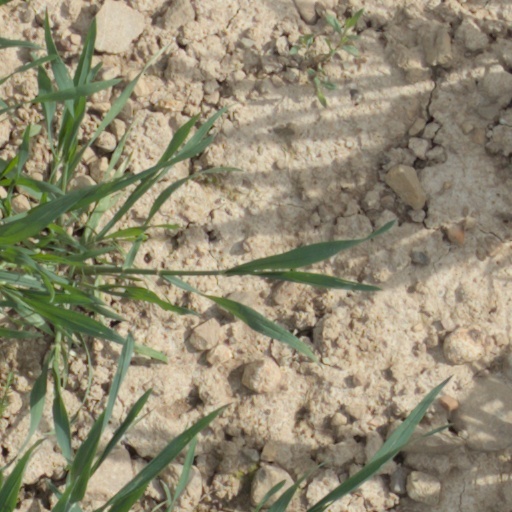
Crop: wheat